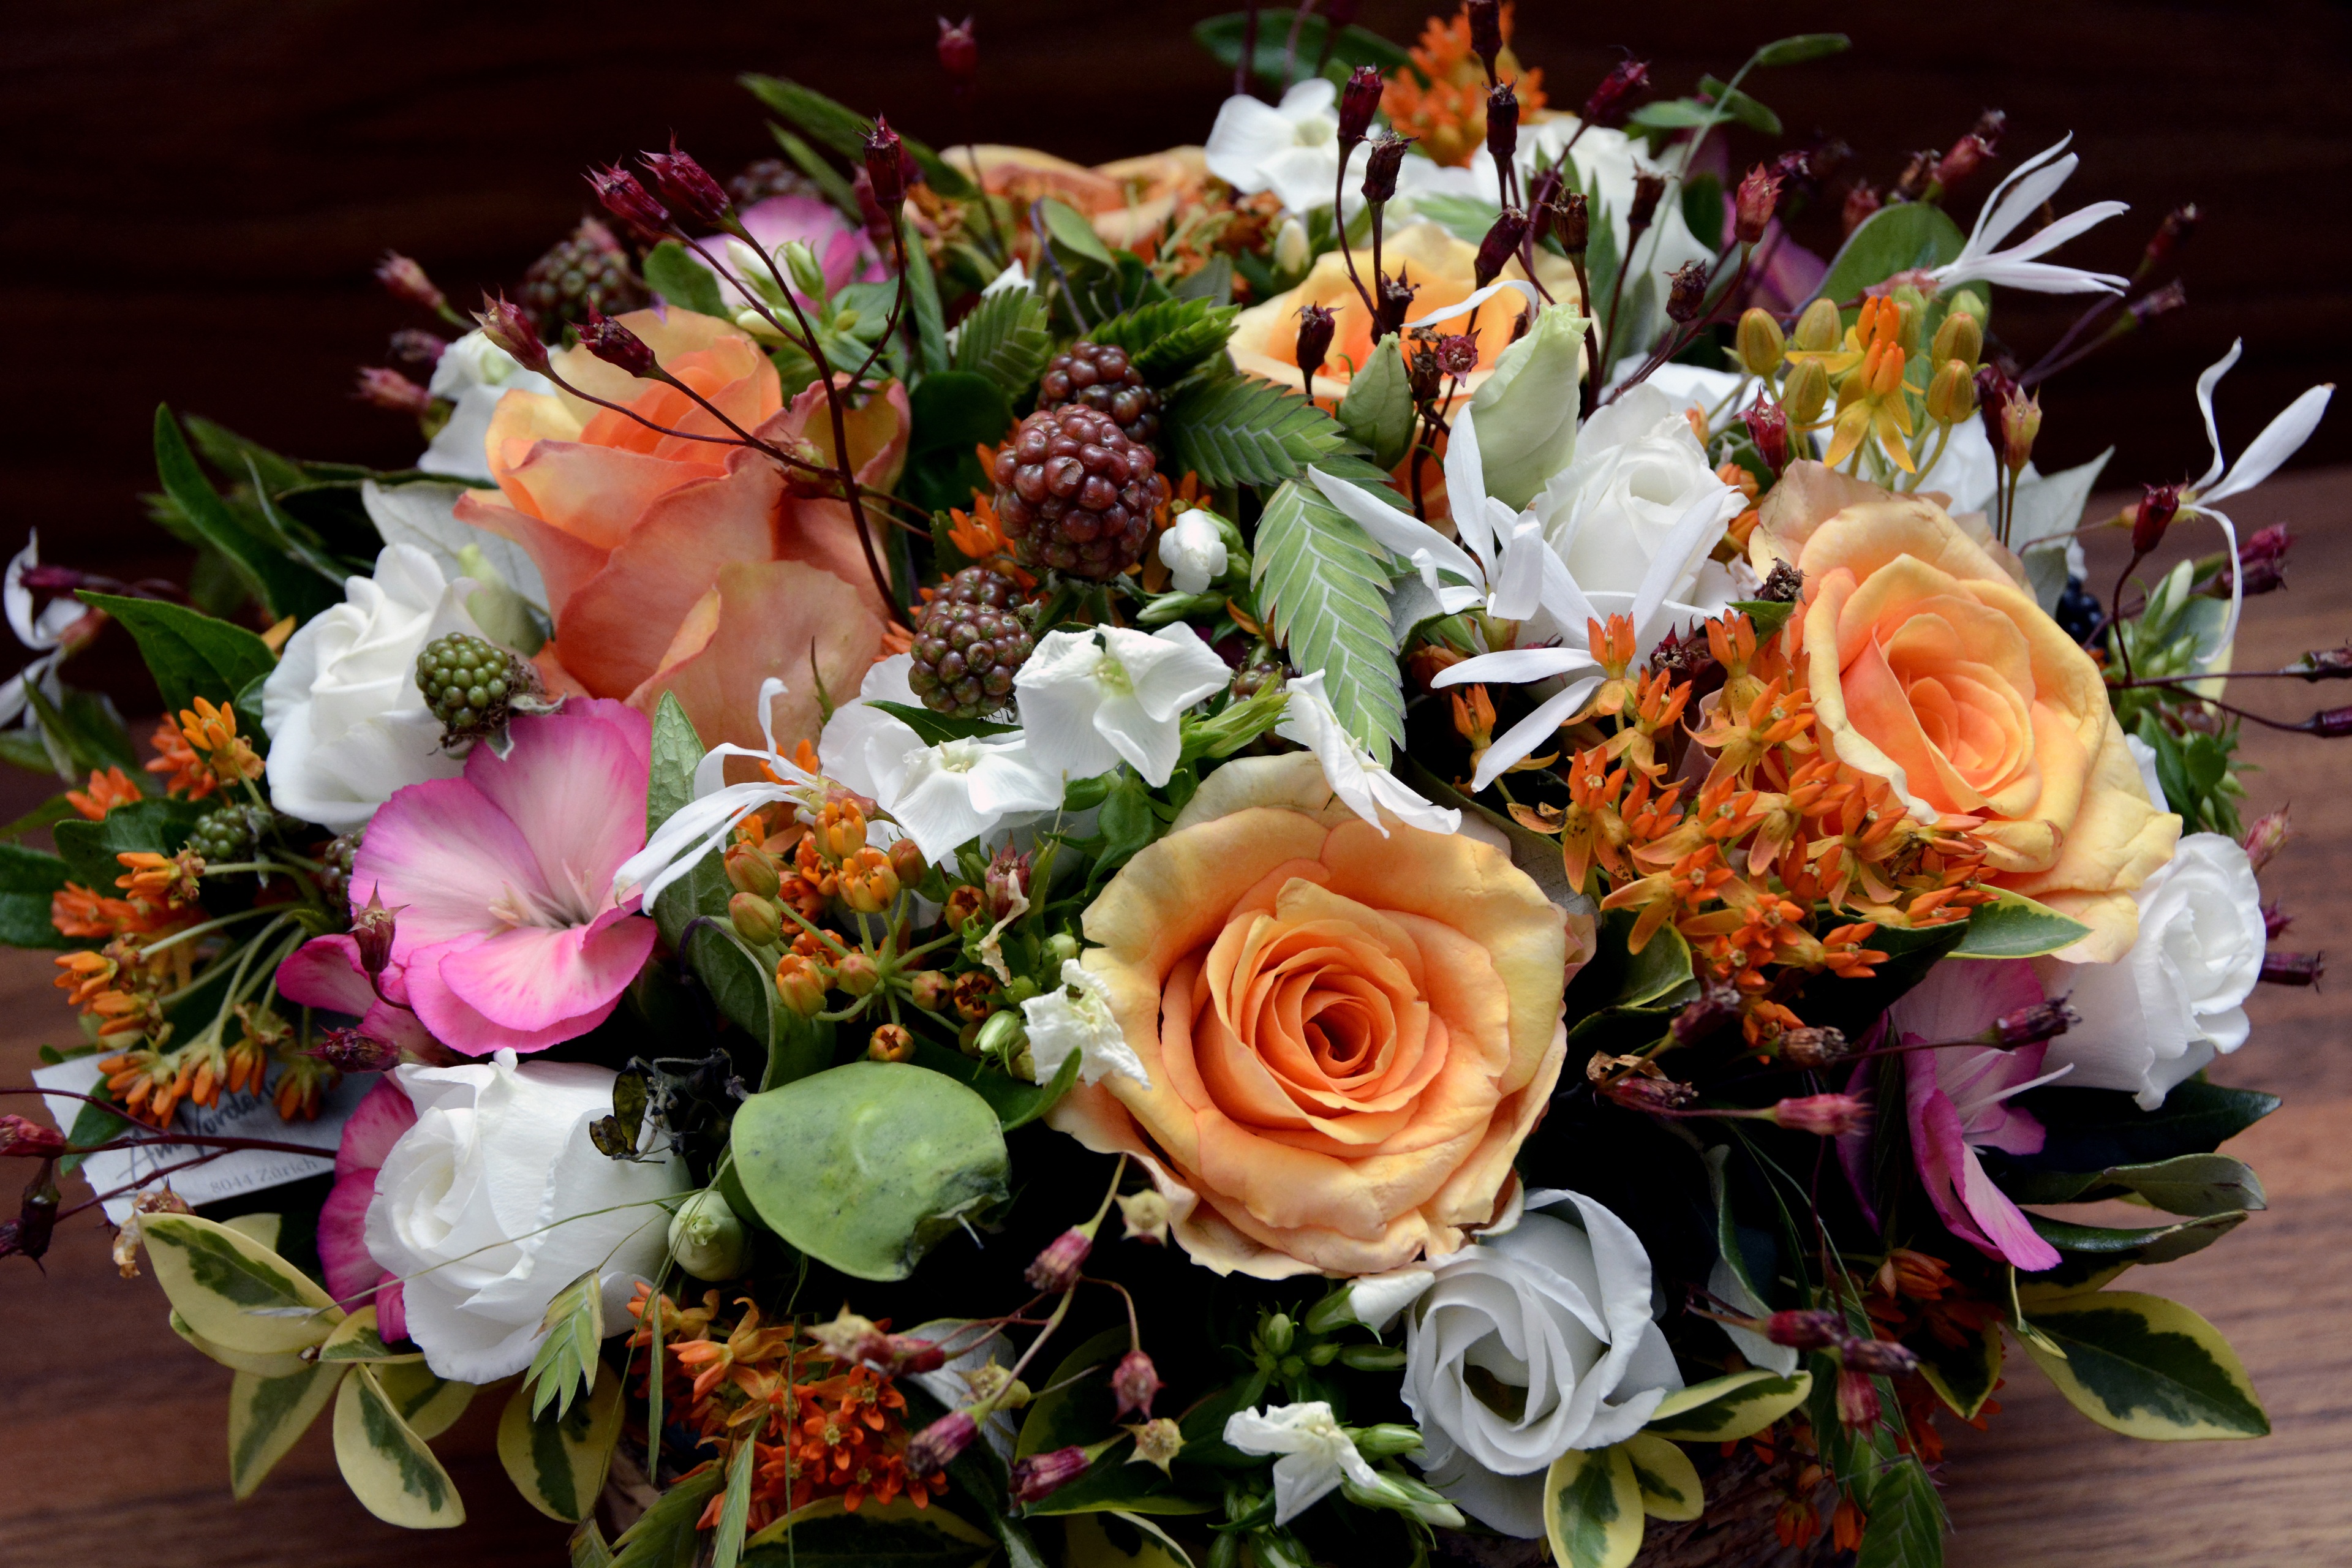
plant, flower, gift, flowers, roses, pastel, beautiful, birthday, tender, floristry, retail, blackberries, pastellfarben, floral arrangement, flowering plant, flower bouquet, cut flowers, floral design, centrepiece, land plant, flower arranging